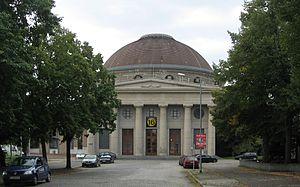
Wilhelm Kreis, né le 17 mars 1873 à Eltville et mort le 13 août 1955 à Bad Honnef, est un architecte et professeur d'architecture allemand, qui travailla notamment sous l'Empire allemand, la République de Weimar, le Troisième Reich et les débuts de la République fédérale d'Allemagne.